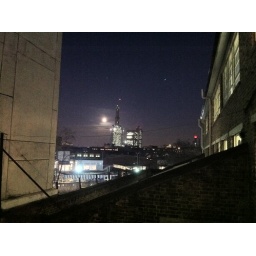
View from my office window as The Shard towers over the moon